Mars Design Reference Mission

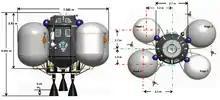
Mars Ascent Vehicle for six people from DRA5

The NASA Mars Design Reference Mission ("DRM") refer to a series of NASA conceptual design studies of the missions to send humans to Mars. The related term, Design Reference Architecture (DRA), refers to the entire sequences of missions and supporting infrastructure.